Otranto Barrage

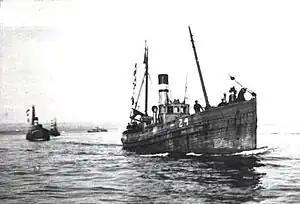
British drifters sailing from their base in the Adriatic to man the Otranto Barrage

The Otranto Barrage was an Allied naval blockade of the Strait of Otranto between Brindisi in Italy and Corfu on the Greek side of the Adriatic Sea in the First World War. The operation consisted of over 200 vessels at the height of the blockade. The blockade was intended to prevent the Austro-Hungarian Navy from escaping into the Mediterranean and threatening Allied operations there. The blockade was effective in preventing surface ships from escaping the Adriatic, but it had little or no effect on the submarines based at Cattaro.